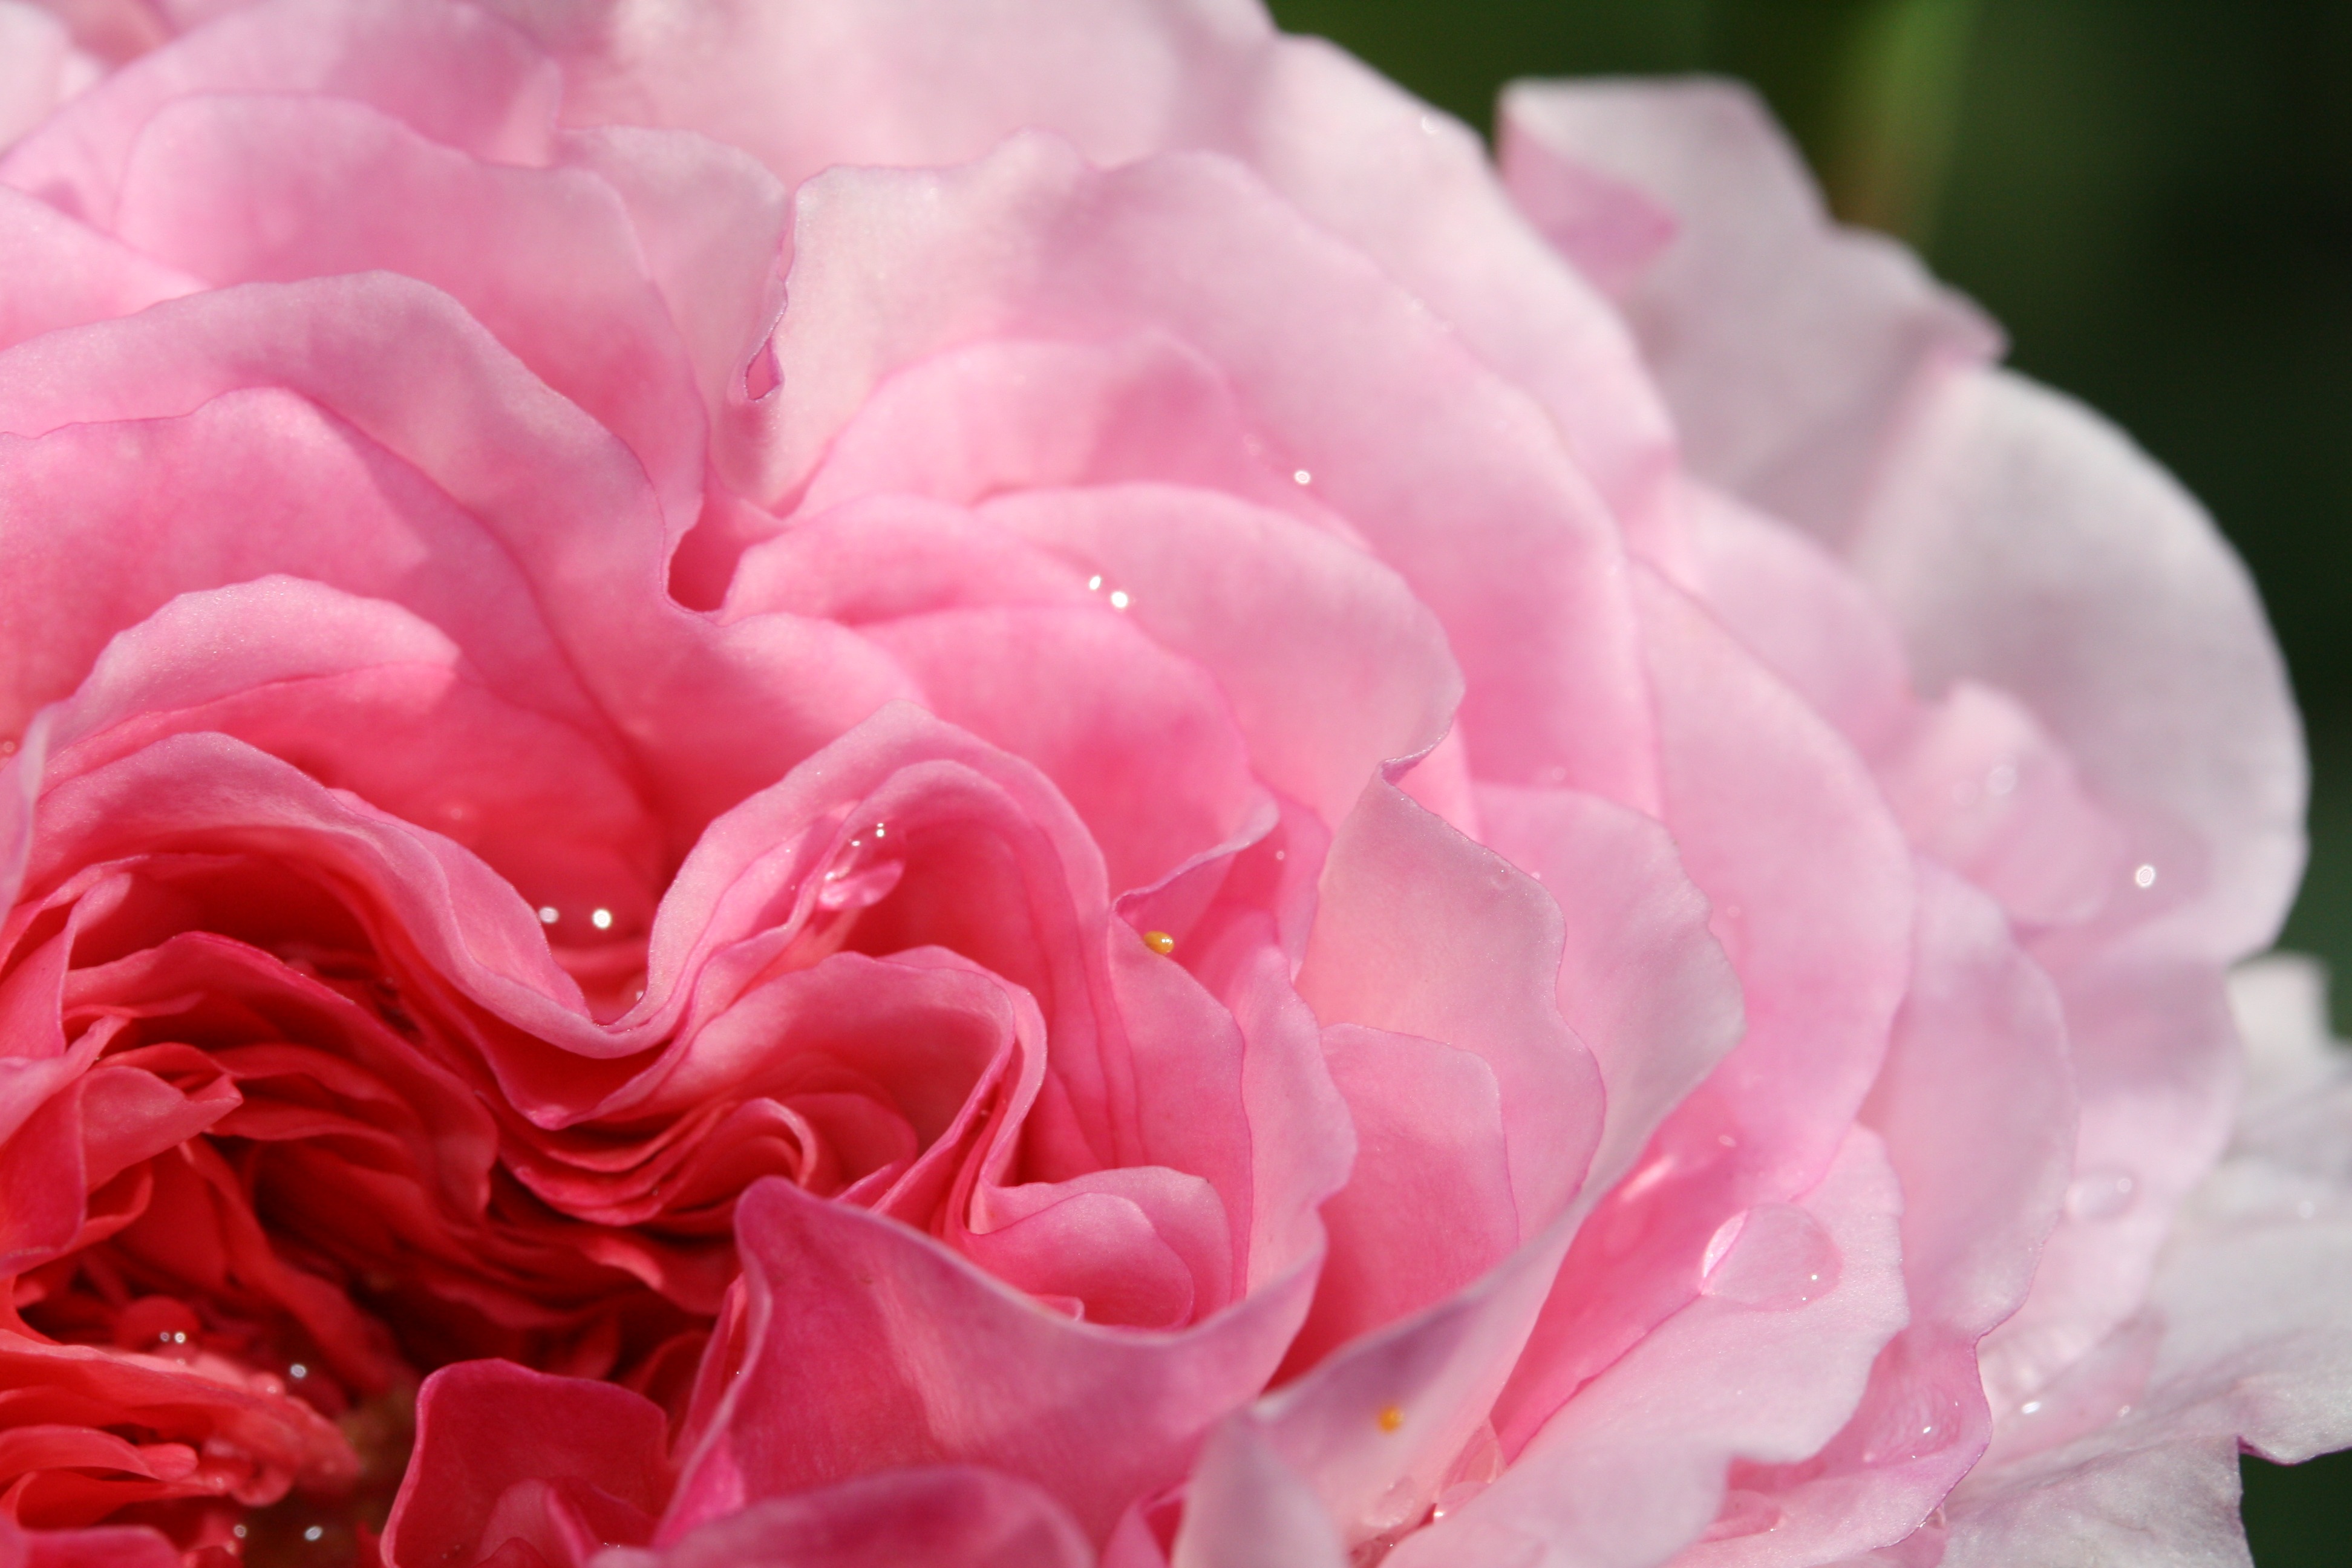
nature, blossom, plant, flower, petal, rose, macro, pink, red rose, flowers, roses, peony, floribunda, macro photography, flowering plant, garden roses, rose family, land plant, rosa centifolia